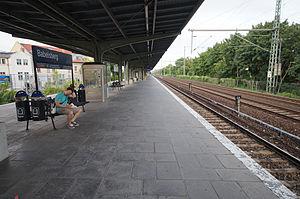
La gare de Potsdam-Babelsberg est une gare ferroviaire allemande de la ligne du Wannsee. Elle est située sur les rues Rudolf-Breitscheid-Straße, Karl-Liebknecht-Straße, Schulstraße et Wattstraße, dans quartier Babelsberg de la ville de Potsdam, capitale du land de Brandebourg.